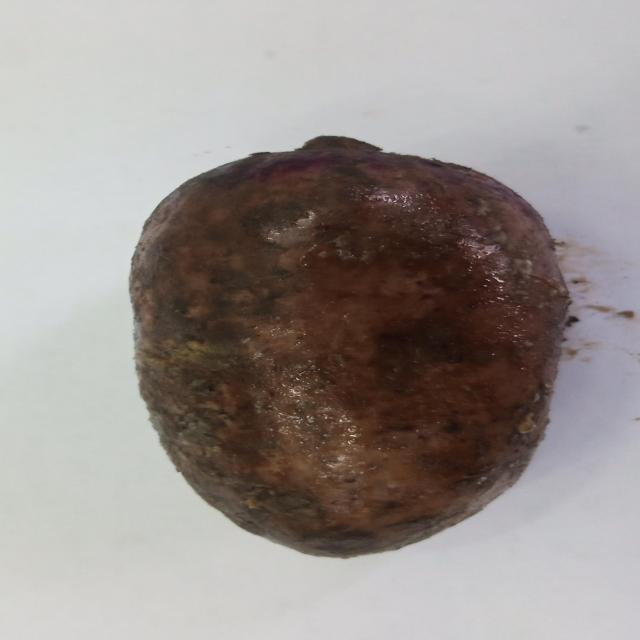
Plum grade: rotten